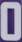
Number: 0